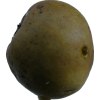
Label: pear